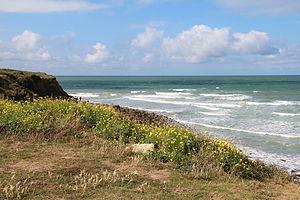
La Pointe aux Oies et la Manche à Wimereux, Pas-de-Calais (France).
Wimereux est une commune française située dans le département du Pas-de-Calais en région Hauts-de-France.